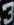
Number: 3